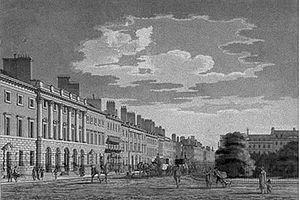
James Cholmondeley est un officier de l'armée britannique et membre du Parlement entre 1731 et 1747.
Grosvenor Square est une place de la ville de Londres.